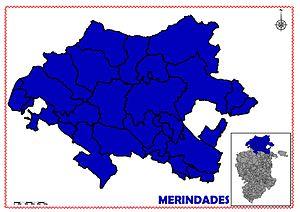
Las Merindades ou seulement Merindades est une comarque située au nord de la province de Burgos. Elle est limitrophe de la Cantabrie à l'ouest et des provinces basques de Biscaye et d'Alava.